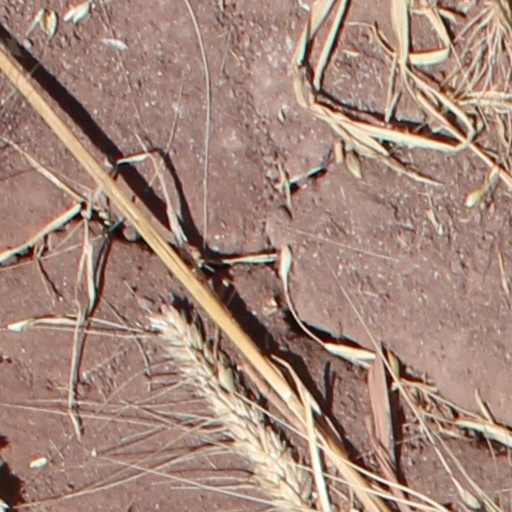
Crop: wheat